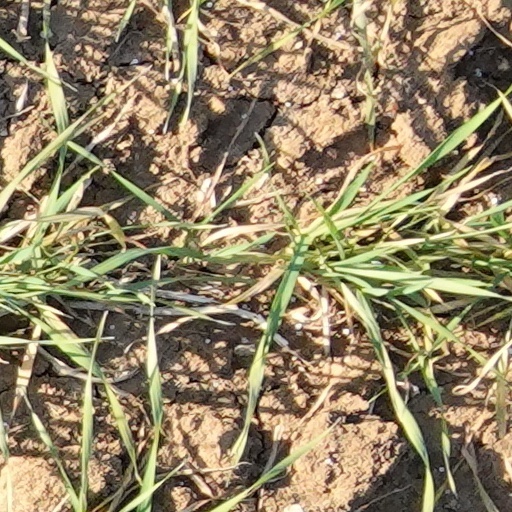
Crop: wheat